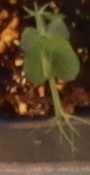
Label: Field Pea